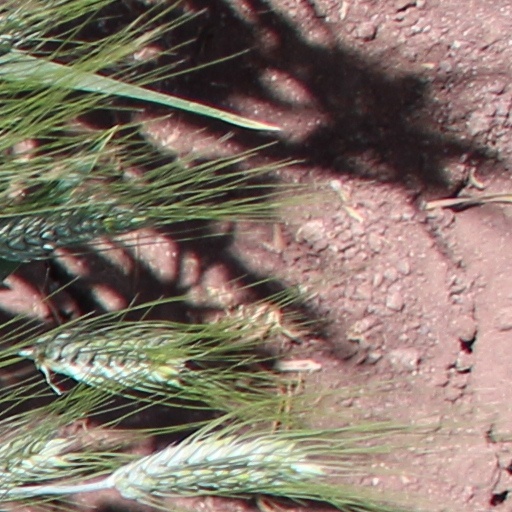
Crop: wheat